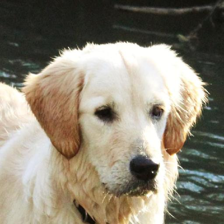
Label: animals